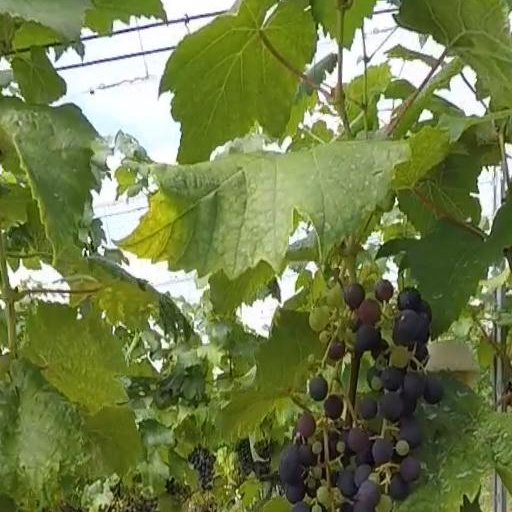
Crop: grape